Shamaa

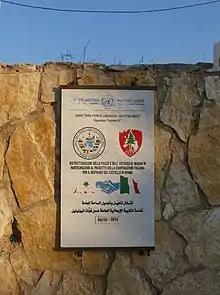
Plaque for an Italian project that rehabilitated the main square in order to provide better access to the shrine and the castle

During the 1982 Lebanon War and the subsequent occupation by Israel the castle of Chamaa apparently became a military base for the Israel Defense Forces (IDF), which were accused of wrecking the internal structures of the fort. In late 1997, attacks by Amal and Hezbollah guerillas on Israeli forces and units of the pro-Israeli South Lebanon Army (SLA) militia in Chamaa were reported. Hence, it may be argued that Chamaa Castle, like Beaufort Castle in Southeastern Lebanon, is one of the few medieval castles that still has had strategic importance in modern wars, at least until the Israeli withdrawal in 2000.